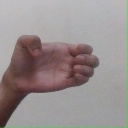
अक्षर: ख